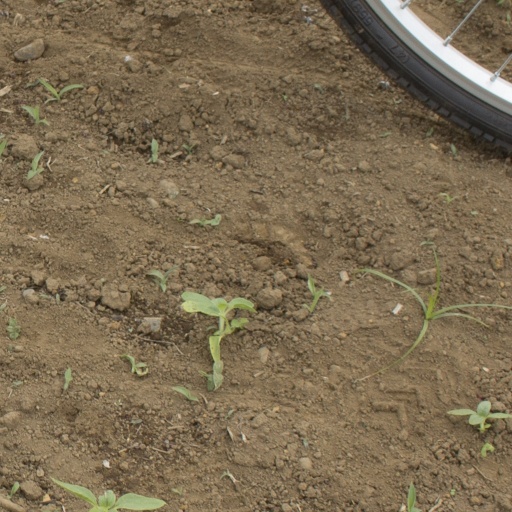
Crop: Jerusalem artichoke